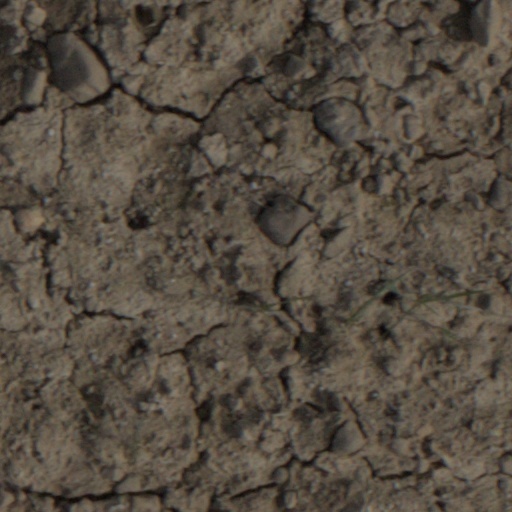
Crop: wheat